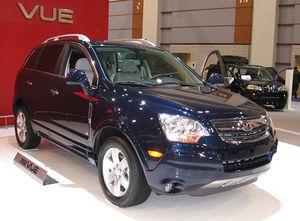
Le Saturn Vue est un véhicule de type SUV vendu dans la gamme Saturn, la plus petite marque américaine appartenant au géant General Motors. Commercialisé depuis la fin 2001 uniquement en Amérique du Nord, c'est le premier modèle Saturn dans la catégorie des trucks, autrement dit les monospaces, vans, SUV et autres 4x4. Il disparaitra fin 2010 avec la marque Saturn.